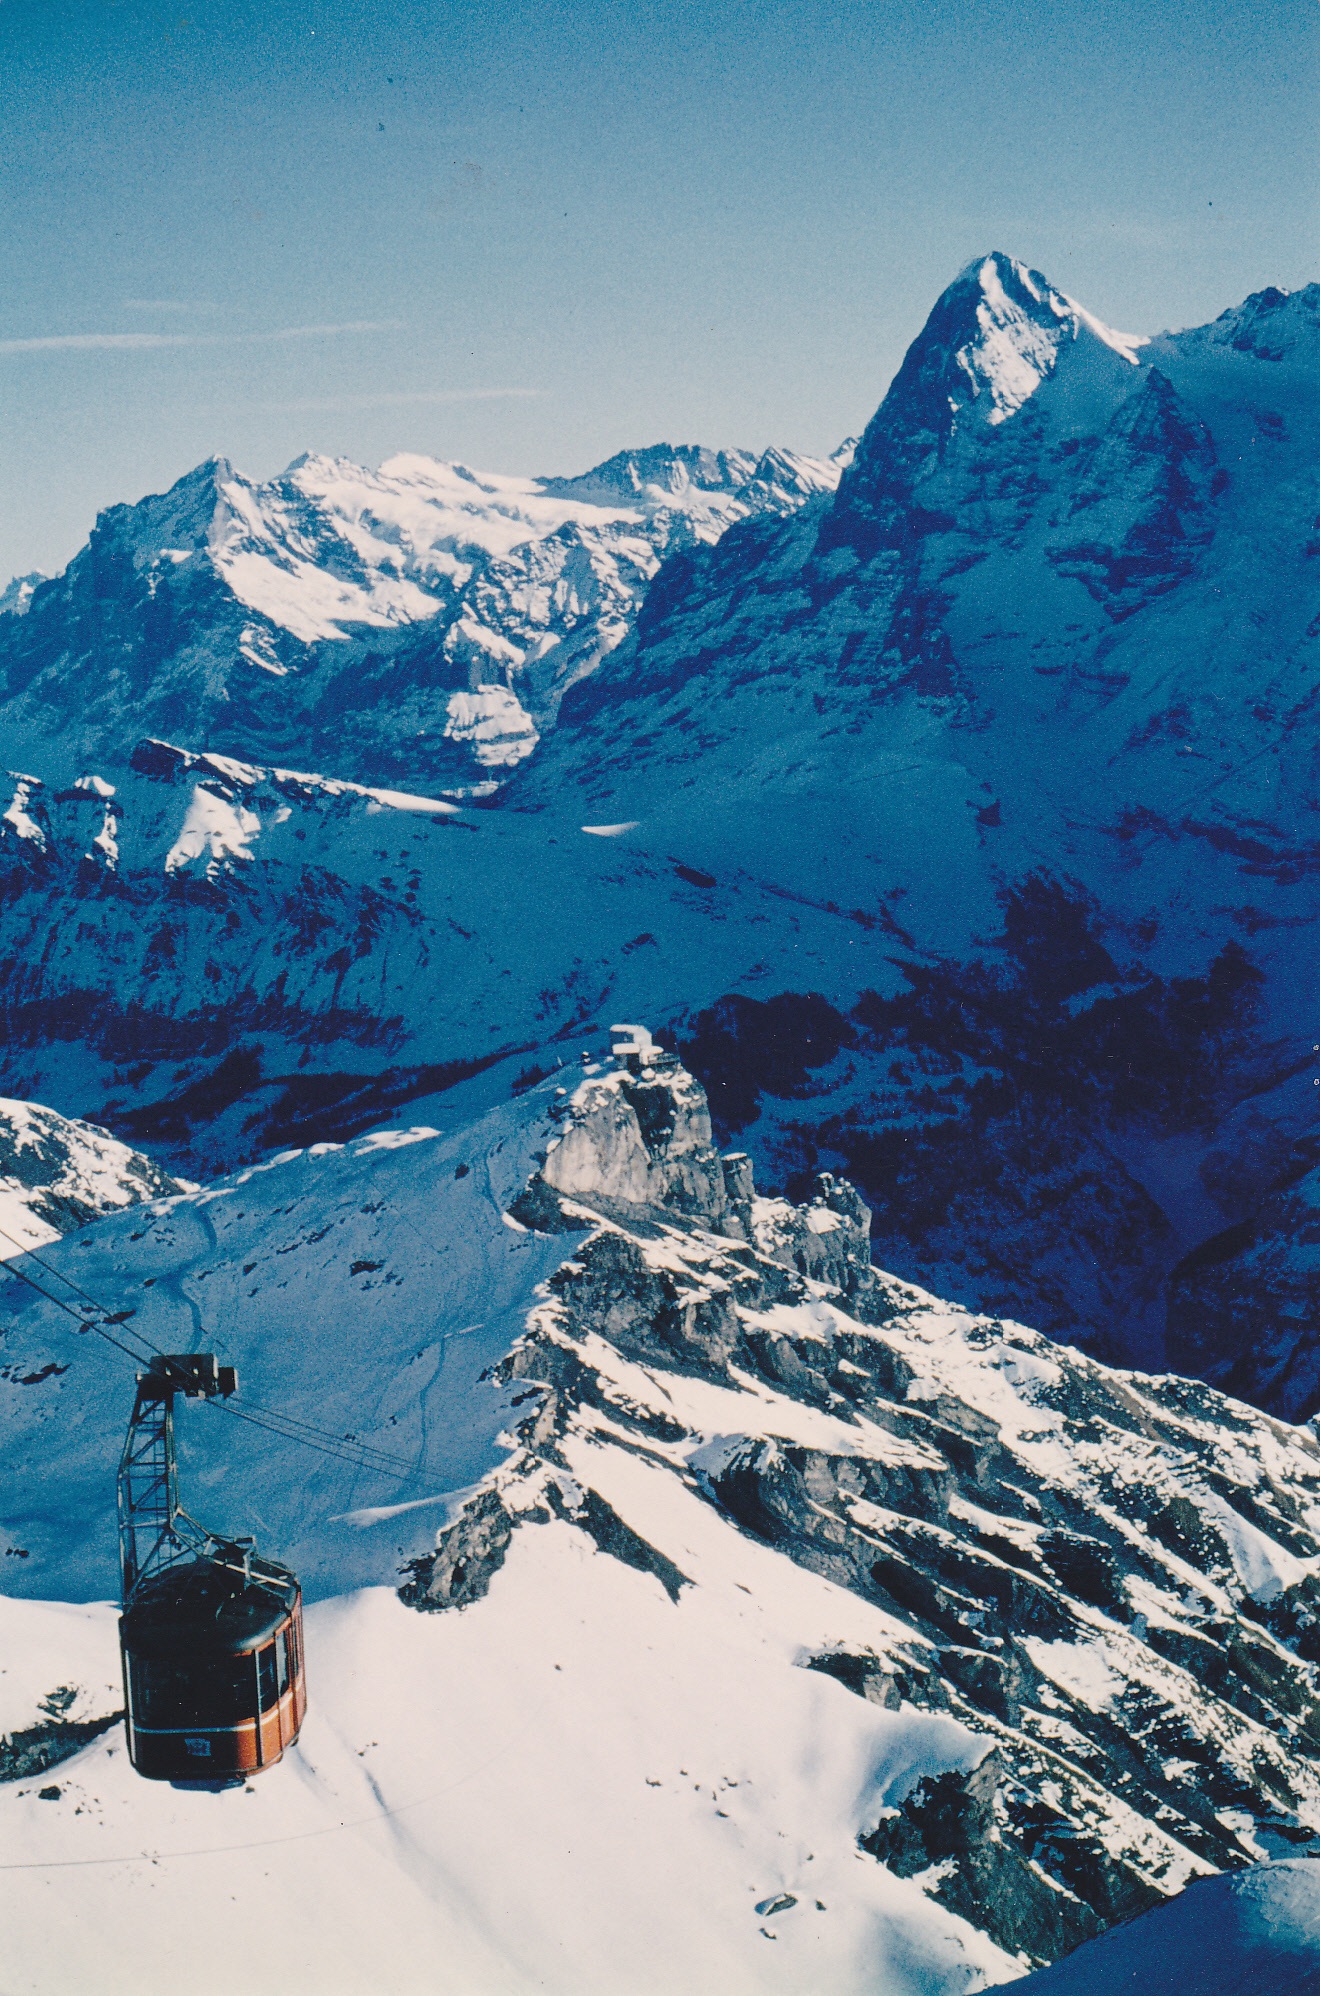
nature, mountain, snow, winter, mountain range, glacier, weather, monk, alpine, cable car, season, ridge, summit, mountaineering, winter sport, mountains, alps, switzerland, virgin, cirque, piste, landform, ski touring, gigantic, mountain pass, grindelwald, eiger, ski mountaineering, geographical feature, mountainous landforms, glacial landform, geological phenomenon